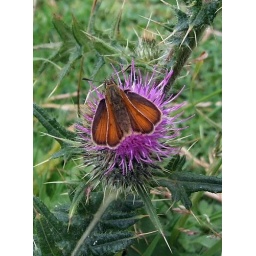
Wings seperated, Orange skipper butterfly on a thistle flower at Appleby in Westmorland golf course